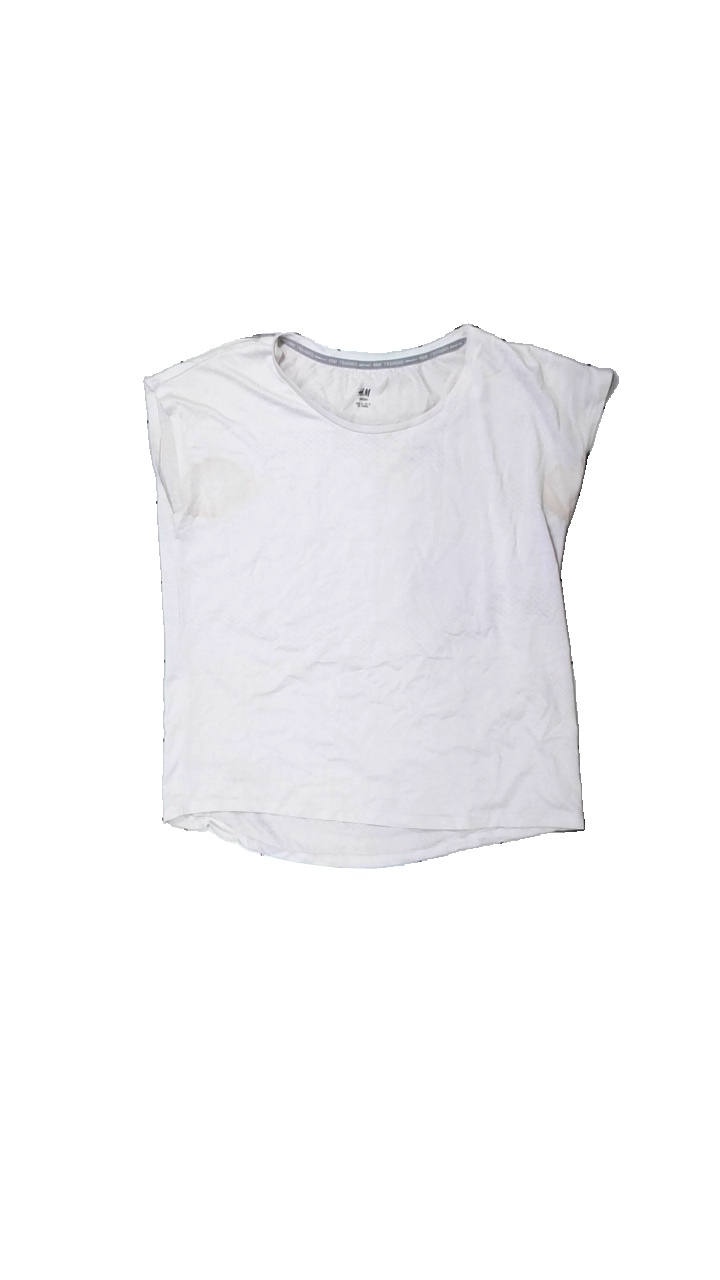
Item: T-shirt (Ladies)
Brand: H&m
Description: rosa t-shirt med fläckar i armhålorna
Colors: Pink
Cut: Regular
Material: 100% polyester
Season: All
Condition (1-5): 2
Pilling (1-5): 5
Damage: fläckar armhåla
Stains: Major
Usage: Export
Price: <50